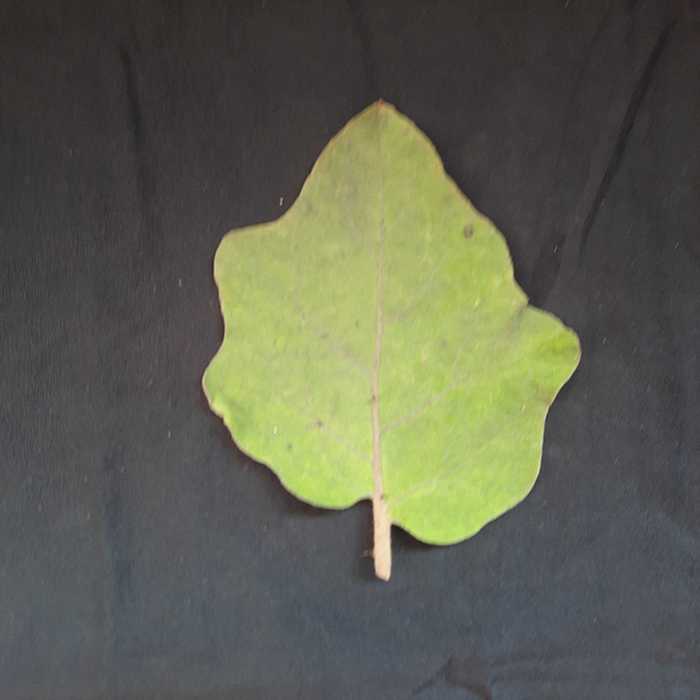
Plant: Eggplant
Label: Eggplant fresh leaf